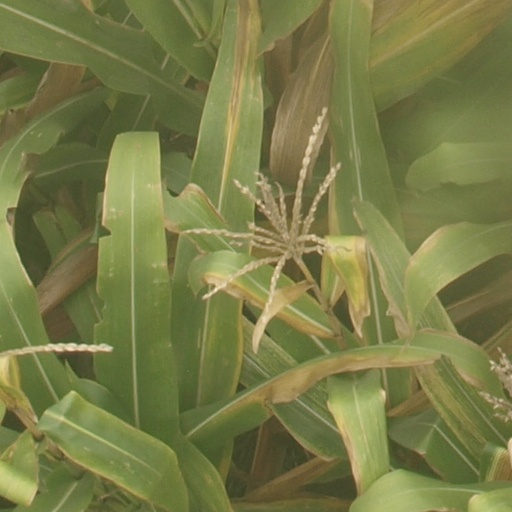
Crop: maize; corn